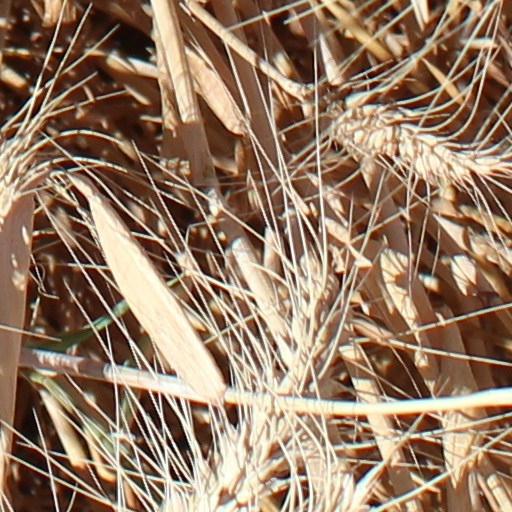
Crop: wheat